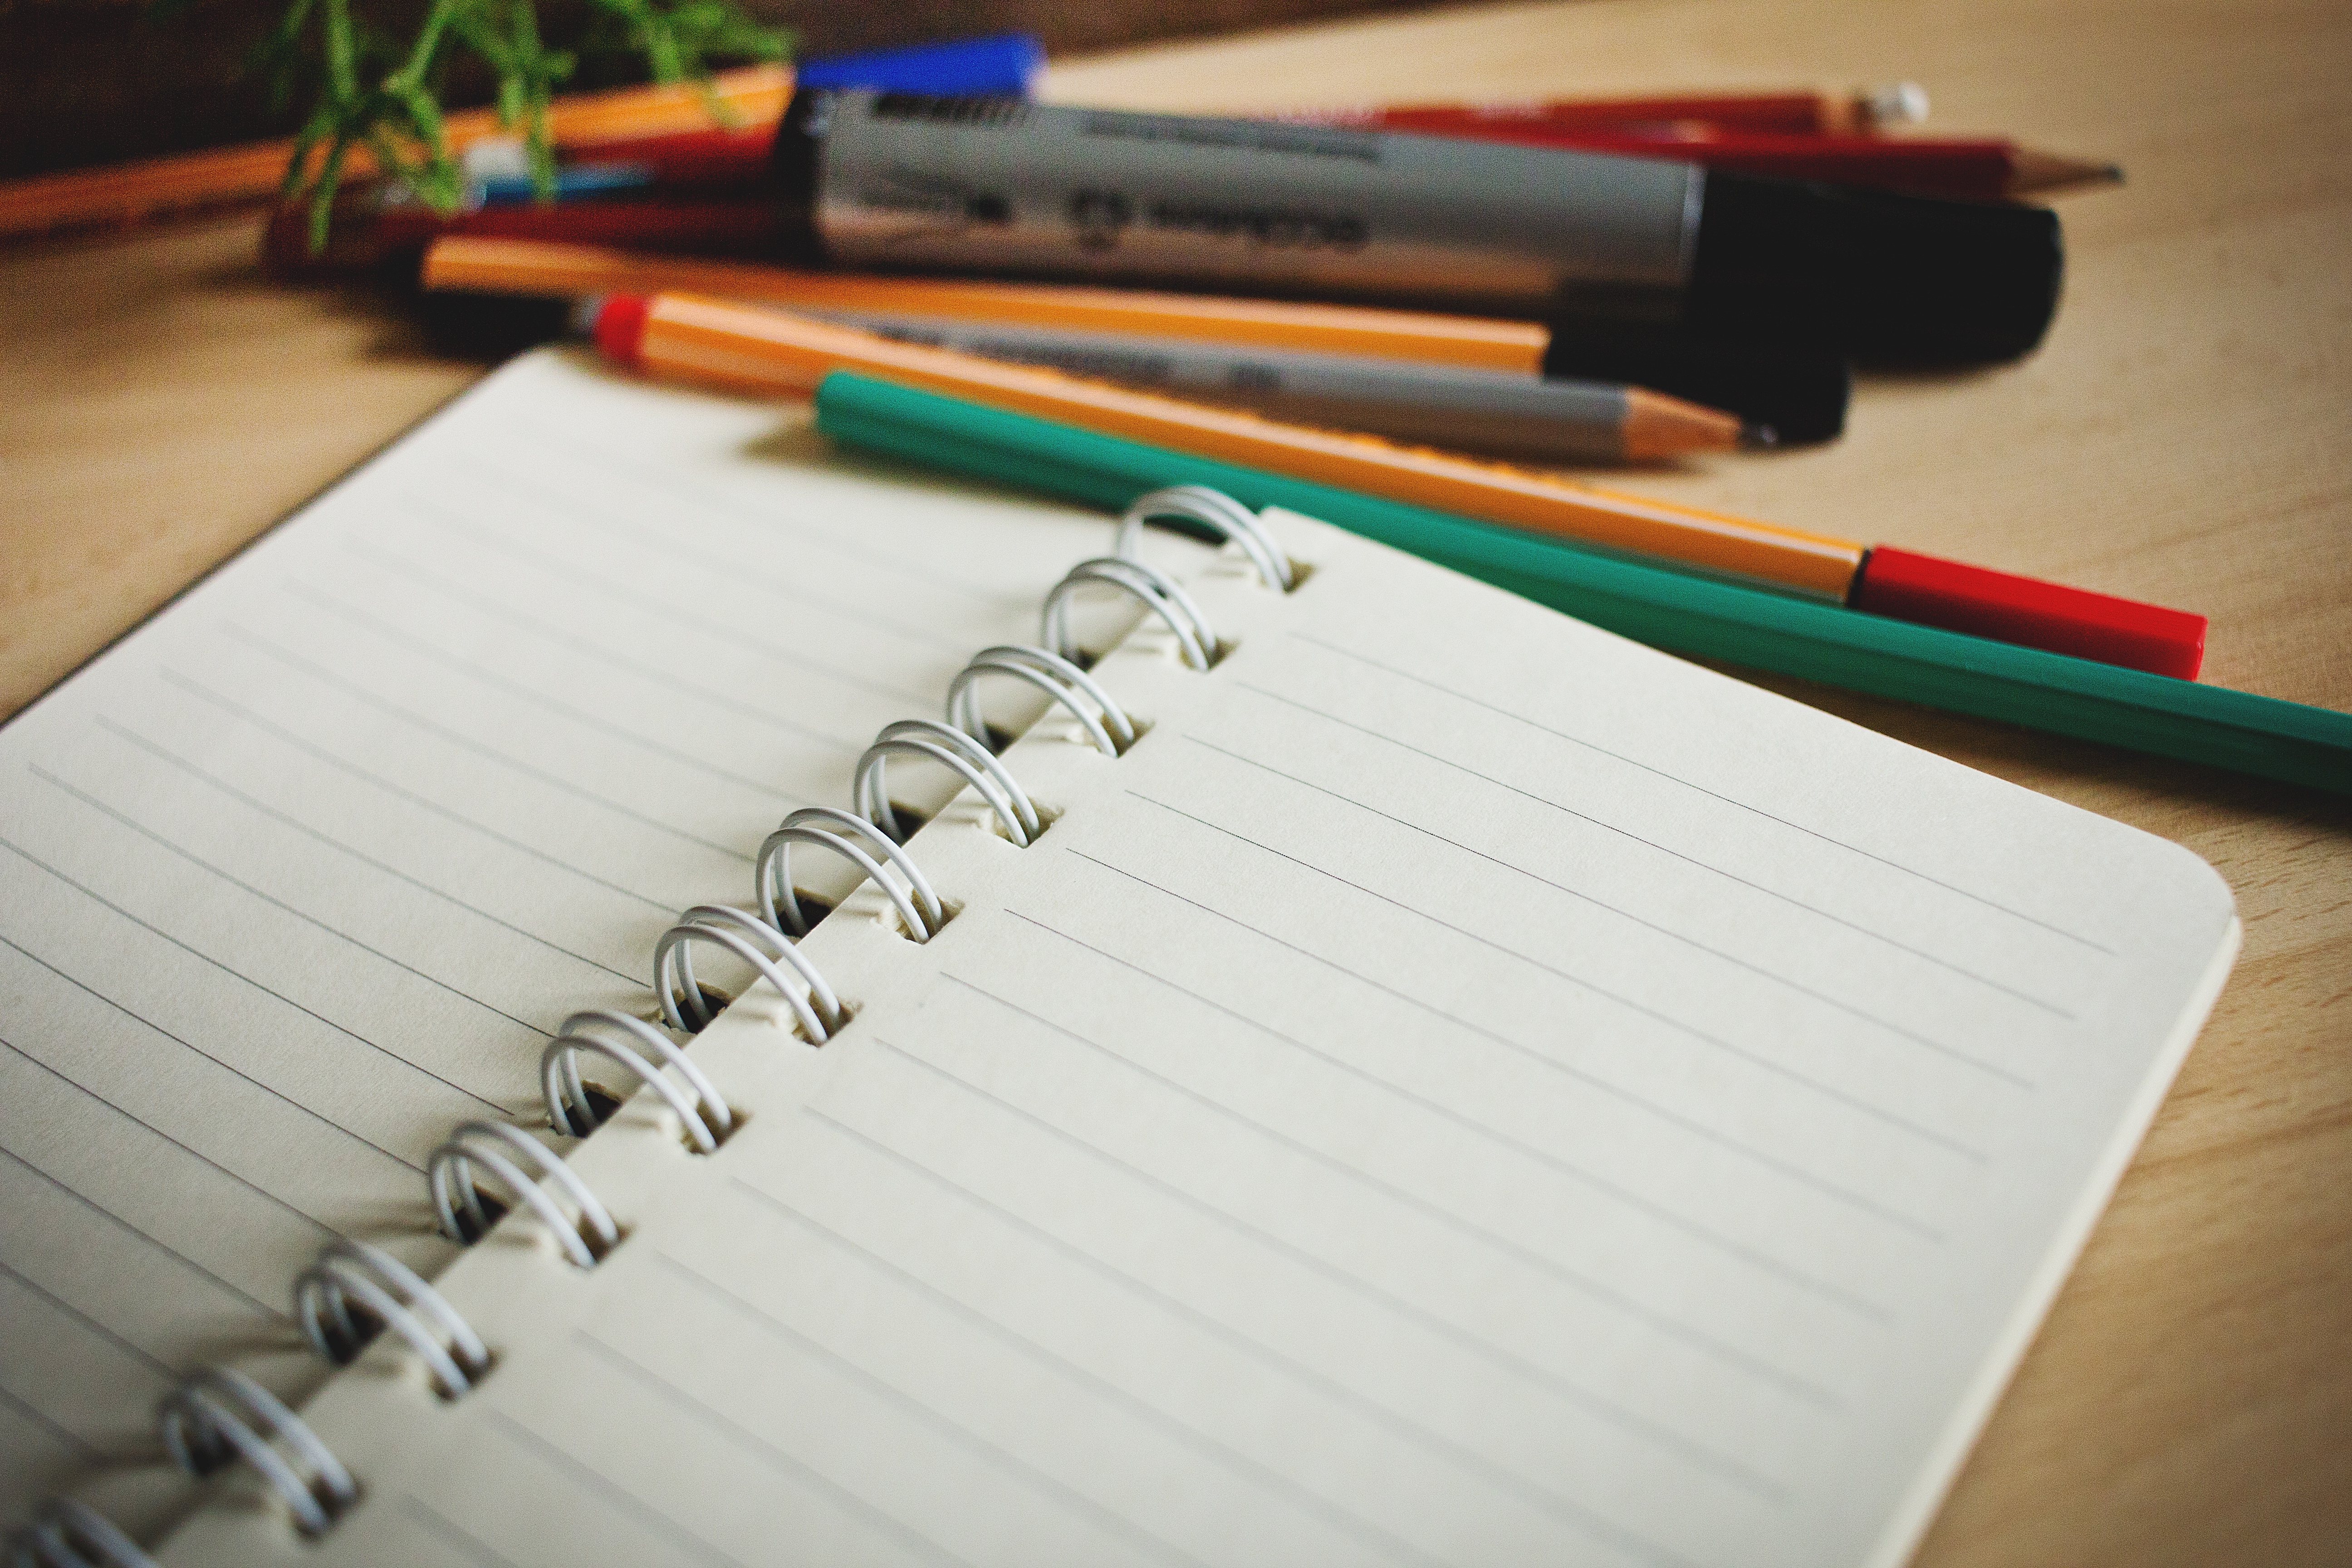
notebook, text, writing implement, stationery, paper product, office supplies, writing, pencil, writing instrument accessory, paper